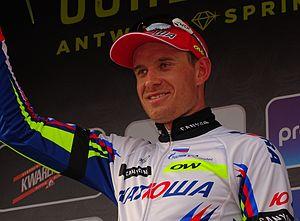
Reportage réalisé le mercredi 8 avril à l'occasion de l'arrivée du Grand Prix de l'Escaut 2015 à Schoten, Belgique.
Alexander Kristoff, né le 5 juillet 1987 à Stavanger, est un coureur cycliste norvégien, membre de l'équipe UAE Emirates. Professionnel depuis 2006, il a notamment remporté Milan-San Remo et la Vattenfall Cyclassics en 2014, le Tour des Flandres 2015 et Gand-Wevelgem en 2019. Il a également été champion d'Europe sur route en 2017, champion de Norvège sur route en 2007 et 2011, vice-champion du monde en 2017 et médaillé de bronze de la course en ligne des Jeux olympiques de 2012.
L'équipe cycliste Katusha-Alpecin est une équipe suisse de cyclisme professionnel sur route basée à Genève. Elle est active entre 2009 et 2019. Elle apparaît en 2009 sous le nom de Katusha avec une licence russe. Elle succède alors à l'équipe Tinkoff Credit Systems présente dans les pelotons depuis 2007. Elle fait partie d'une structure soutenue par les pouvoirs publics russes et comprenant des équipes féminines et masculines dans plusieurs disciplines cyclistes. Membre de l'UCI World Tour, Katusha est brièvement enregistrée par l'Union cycliste internationale comme équipe continentale professionnelle en 2013. Fin 2019, elle disparaît et sa licence est rachetée par l'équipe Israel Cycling Academy. Cependant, Katusha continue à être liée au cyclisme en fournissant les vêtements à l'équipe israélienne et en collaborant avec le cyclisme féminin.
La 106ᵉ édition de Milan-San Remo a eu lieu le 22 mars 2015. C'est la quatrième épreuve de l'UCI World Tour 2015 et en est la première course d'un jour. Cette course est également le premier des cinq monuments cyclistes de la saison.